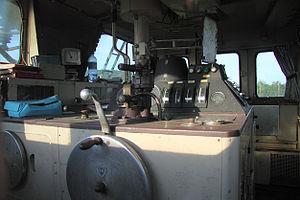
Les BB 12000 sont une série de locomotives électriques à cabine centrale fonctionnant sous courant alternatif monophasé 25 kV-50 Hz selon une technique qui sera reprise par les locomotives de la SNCF.